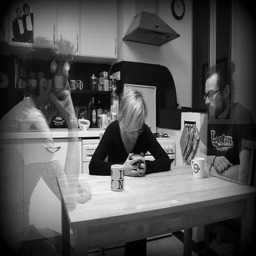
this shows a woman sitting at a table .